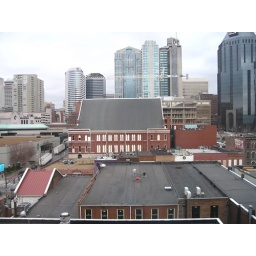
The building that looks like a church in the fore ground is the Ryman Theatre, the birthplace of blue grass music.